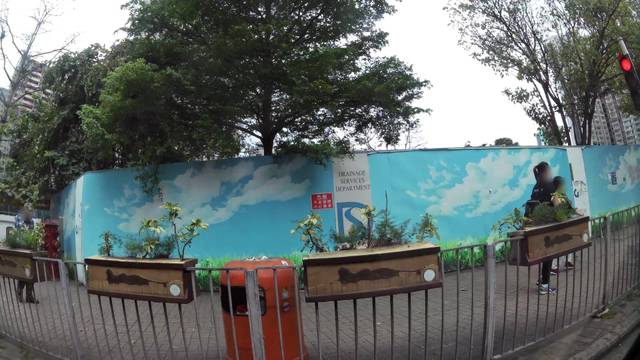
Region: China
Coordinates: 22.335, 114.194